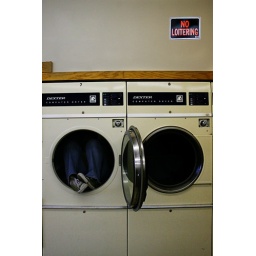
Almost used this one. But I liked my bright yellow shirt in the other one.